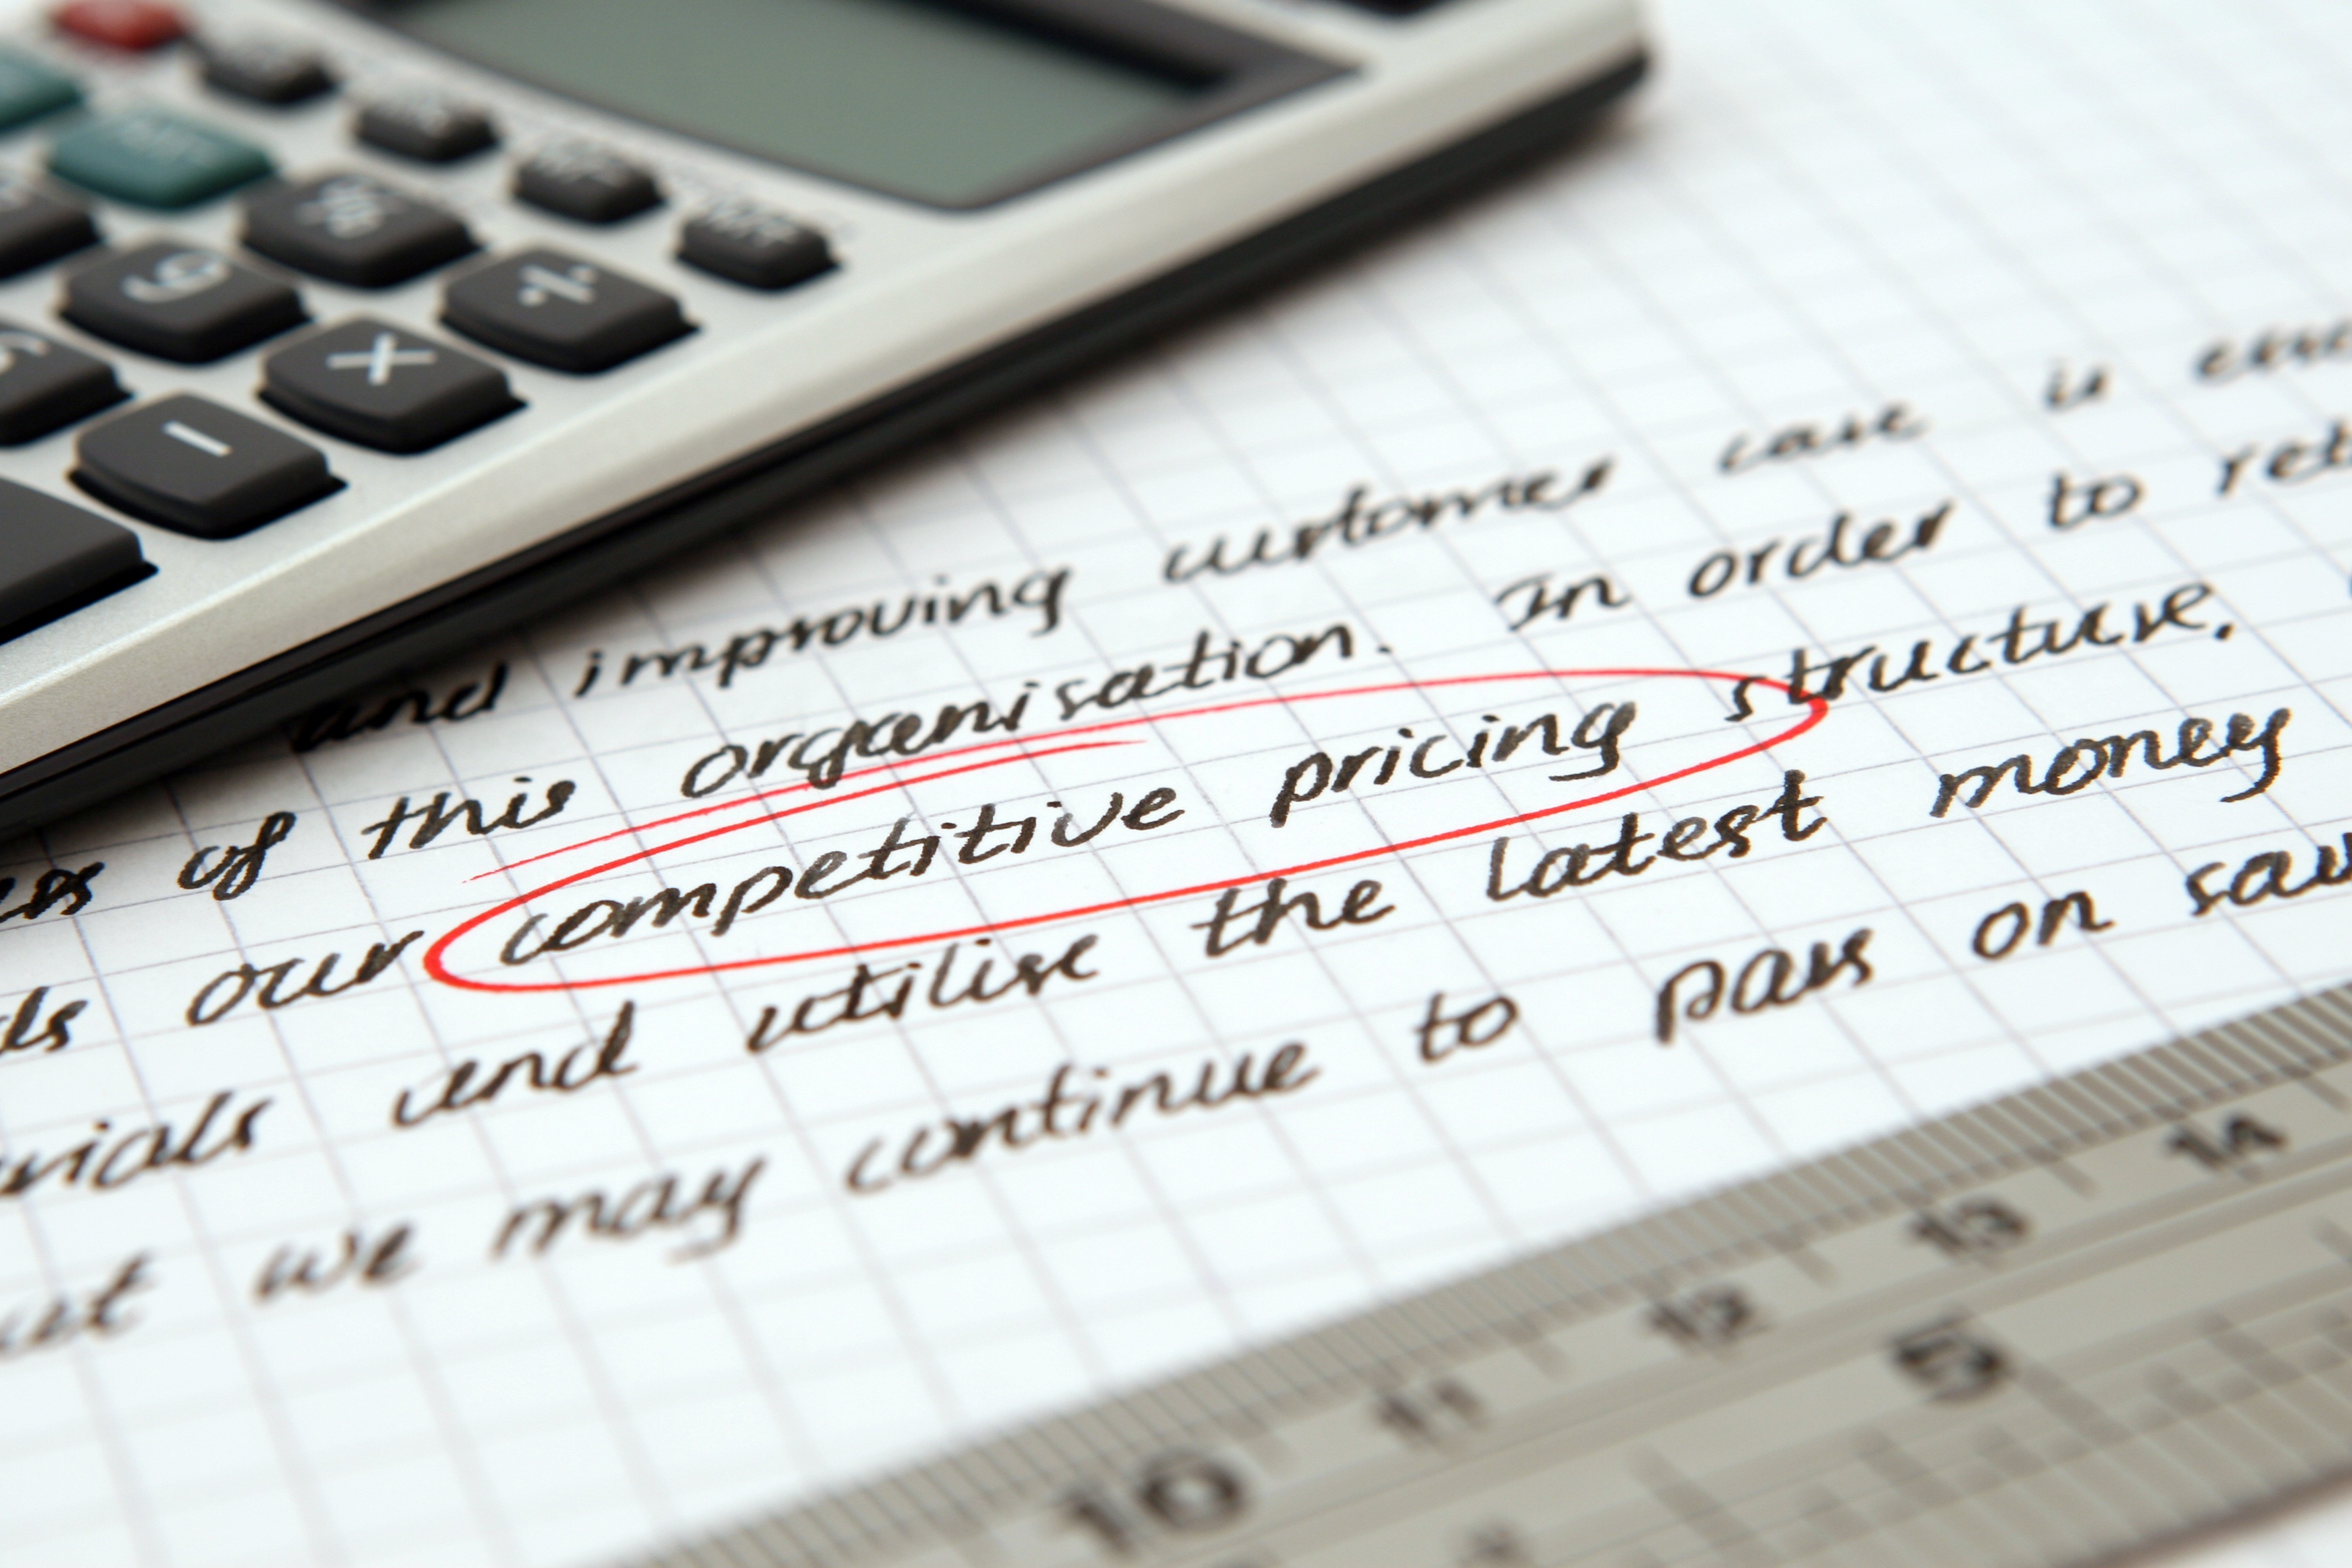
writing, work, number, pen, advertising, corporate, office, professional, business, ruler, paper, preparation, goal, close up, brand, font, text, strategy, handwriting, message, teamwork, commercial, planning, organ, competitive, document, promotion, selling, company, target, calculator, corporation, executive, success, marketing, objective, paperwork, sales, successful, recruitment, office equipment, intention, purpose